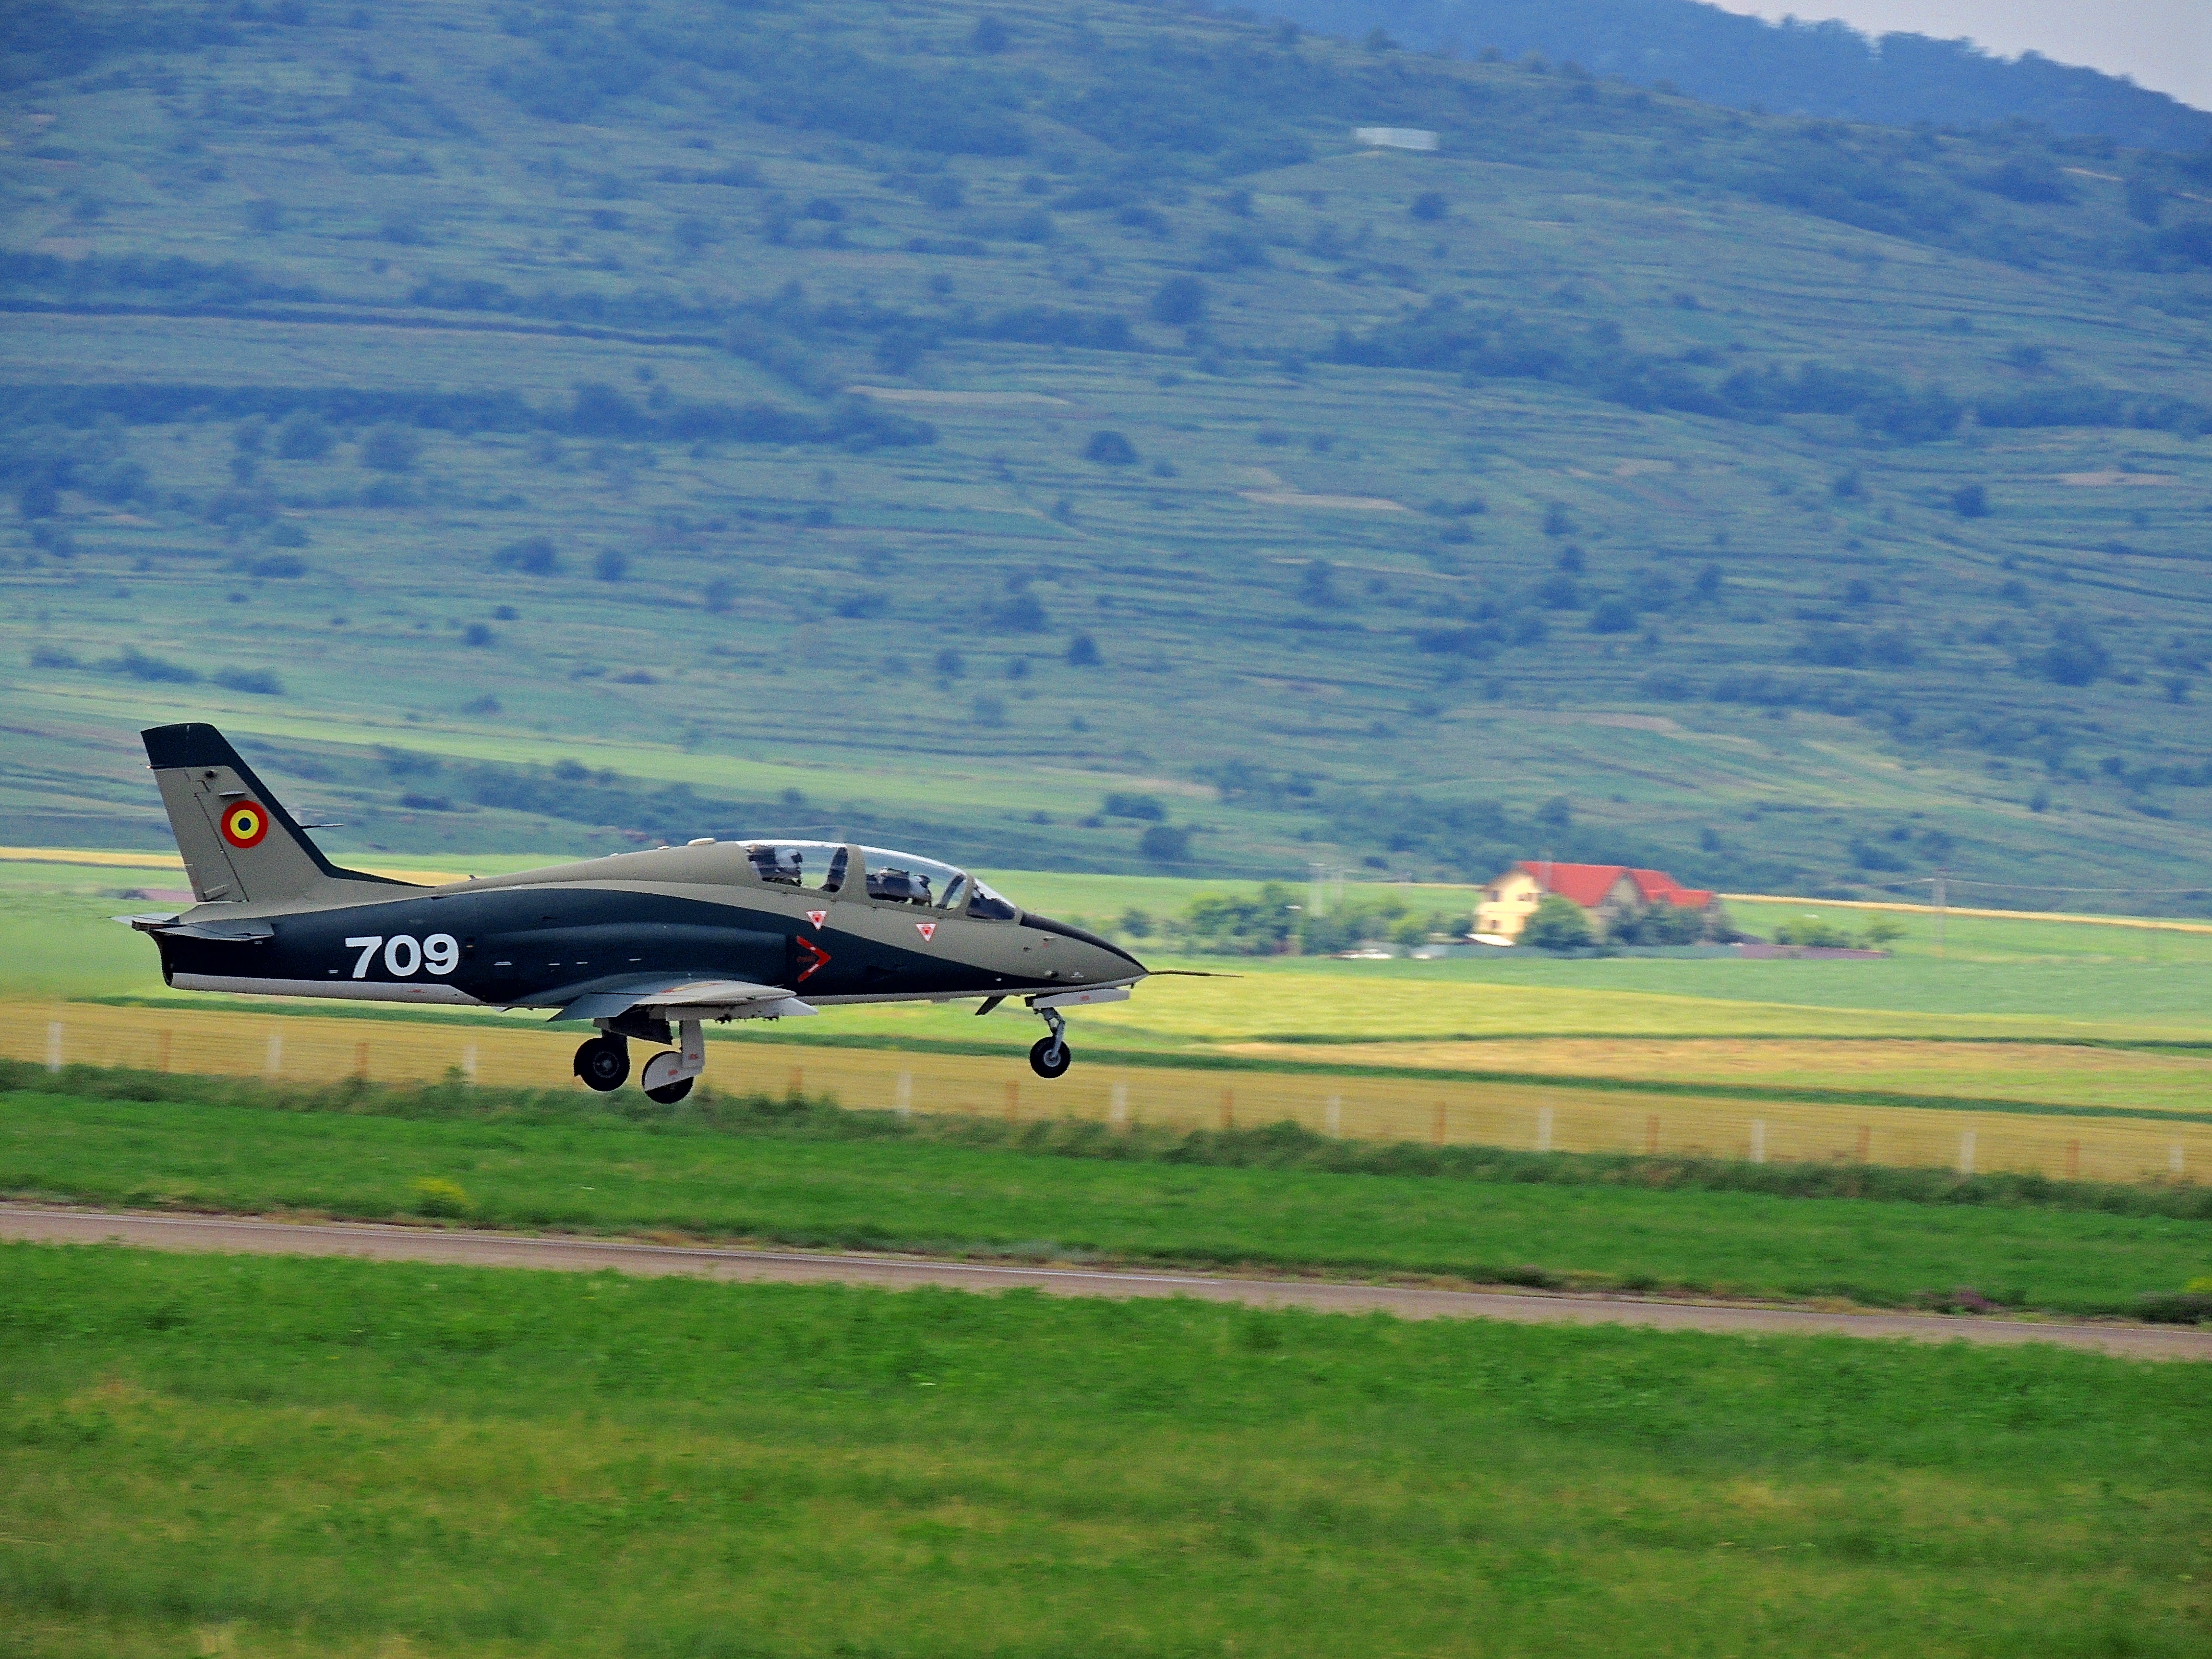
track, airplane, plane, aircraft, army, vehicle, aviation, flight, plain, takeoff, take off, pilotage, air force, jet aircraft, fighter aircraft, military aircraft, atmosphere of earth, and 99